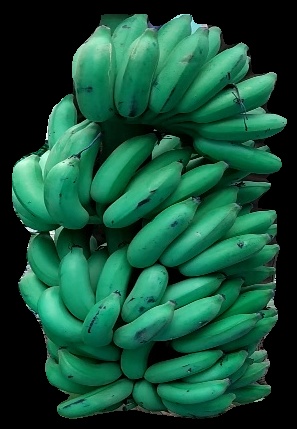
Variety: elakki-bale
Grade: grade1